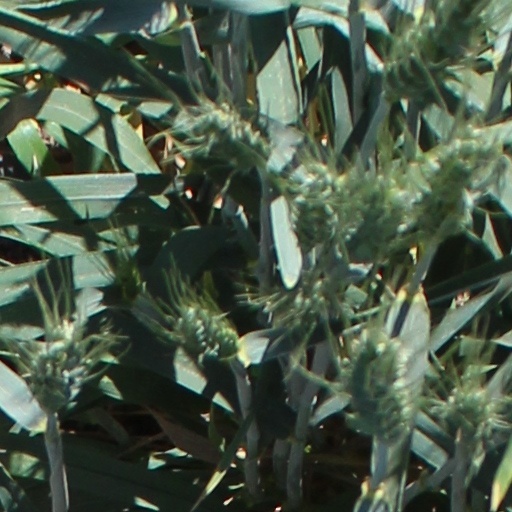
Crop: wheat